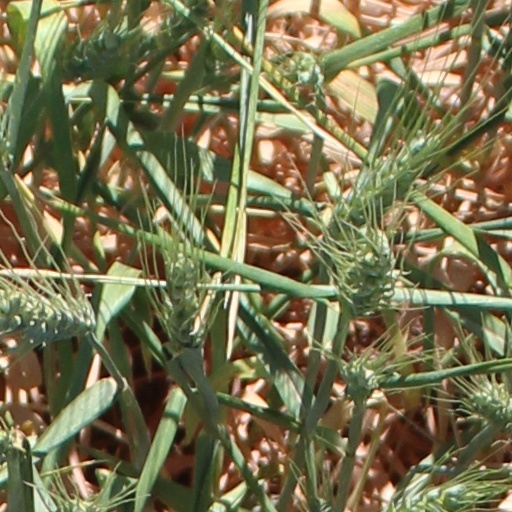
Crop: wheat